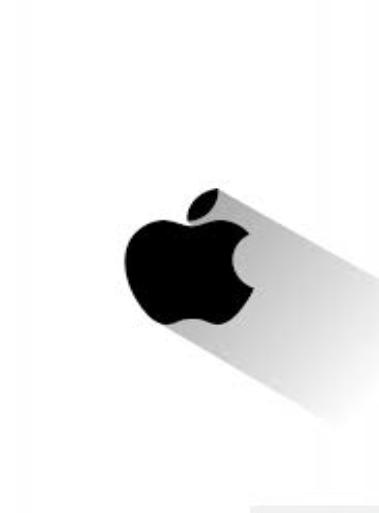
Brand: iPhone-1
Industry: Electronic